Mathias Dahlgren

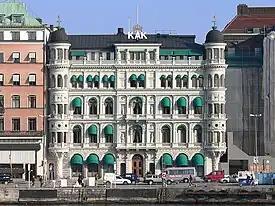
Restaurant Mathias Dahlgren

Four times selected the Swedish Chef of the Year, Dahlgren ran the Stockholm restaurant Bon Lloc, which had one Michelin star, from 1996 to 2005. In 2007, he opened the restaurant Mathias Dahlgren in the Stockholm Grand Hôtel, which received a Michelin star in 2008. Since 2008, Mathias Dahlgren has also been connected to the Umeå University School of Restaurant and Culinary Arts as an adjunct professor. In 2009, it was upgraded to two Michelin stars, only the second Swedish restaurant ever (the first one being Edsbacka krog) to receive this recognition. The side restaurant "Matbaren" in the same building was simultaneously elevated to one Michelin star status. Also he is placed as a newcomer (2009) on place 50 among the best restaurants in the world.